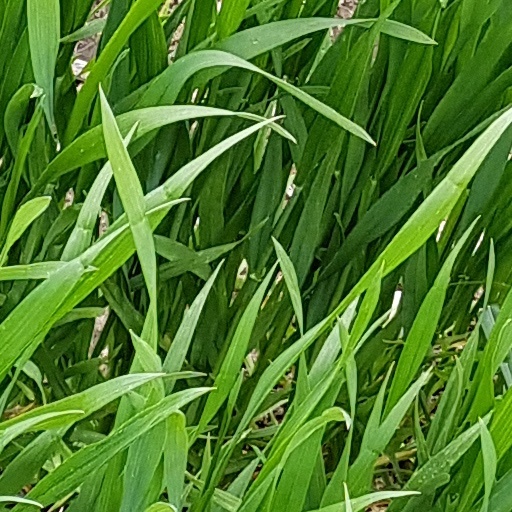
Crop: wheat